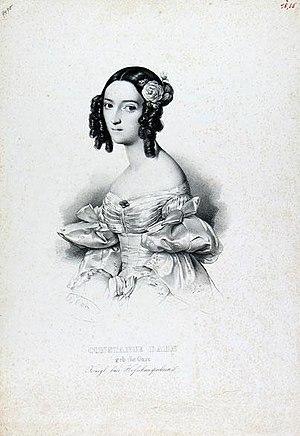
Constanze Dahn, née Constanze Le Gaye le 12 juin 1814 à Cassel et morte le 26 mars 1894 à Munich, est une actrice allemande d'origine franco-huguenote.